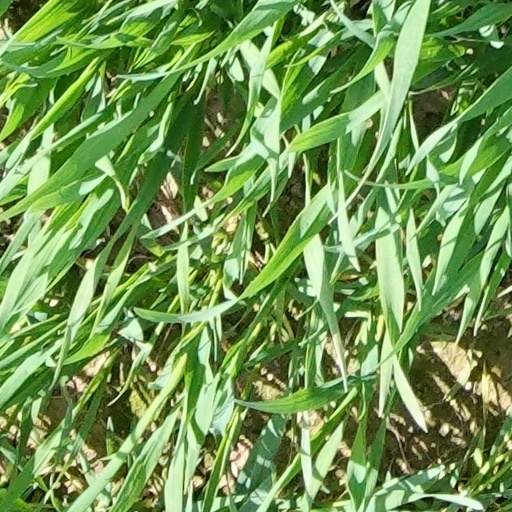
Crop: wheat